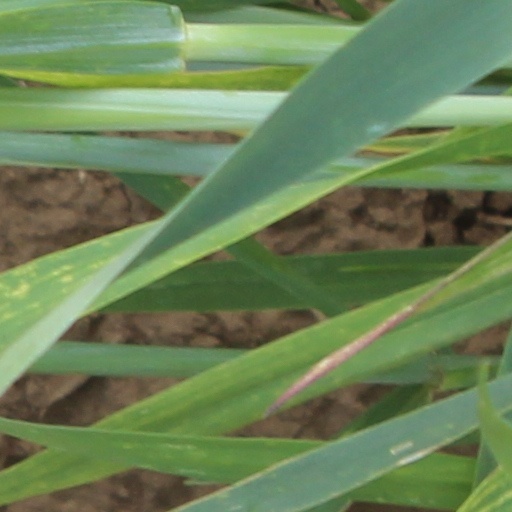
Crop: wheat